Duck Dynasty

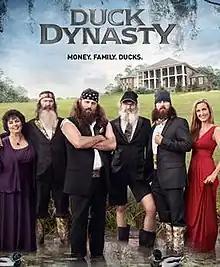
The Robertsons, from left to right: Kay, Phil, Willie, Si, Jase, and Korie

Duck Dynasty is an American reality television series that aired on A&E from 2012 to 2017. The series portrays the lives of the Robertson family, who became successful from their family-operated business, Duck Commander. The West Monroe, Louisiana business makes products for duck hunters, primarily a duck call named "Duck Commander". The episodes are structured in a sitcom story format, unlike other reality television series, which has allowed it to have continued success in syndication. The bearded Robertsons – brothers Phil and Si, and Phil's sons Jase, Willie, and Jep – are the poster characters for the show, though the main cast consists of family and friends of the Robertsons such as their wives – Miss Kay, Korie, Missy Robertson, and Jessica Robertson – as well as coworkers Martin and Godwin, beardless brother Alan, radio host Mountain Man, and the Robertson kids – Sadie, John Luke, Bella, Willie Jr, Rebecca, Rowdy, Mia, Reed, and others. The family was previously featured on the "Duckmen" series, and Outdoor Channel's "Benelli Presents Duck Commander" and its "Buck Commander" spin-off.